Jack L. Tilley

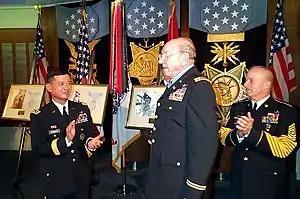
After receiving the Medal of Honor, Ed Freeman was inducted into the Pentagon's Hall of Heroes on July 17, 2001, by Army Chief of Staff General Eric Shinseki and Sergeant Major of the Army Jack L. Tilley.

Tilley was born in Vancouver, Washington, on December 3, 1948, and enlisted in the United States Army under the "Buddy Program" with his friend Barney Boykin. They both attended basic combat training at Fort Lewis, Washington, advanced training at Fort Knox, Kentucky, and basic airborne training at Fort Benning, Georgia. Barney was killed in action in 1968 during the Vietnam War.